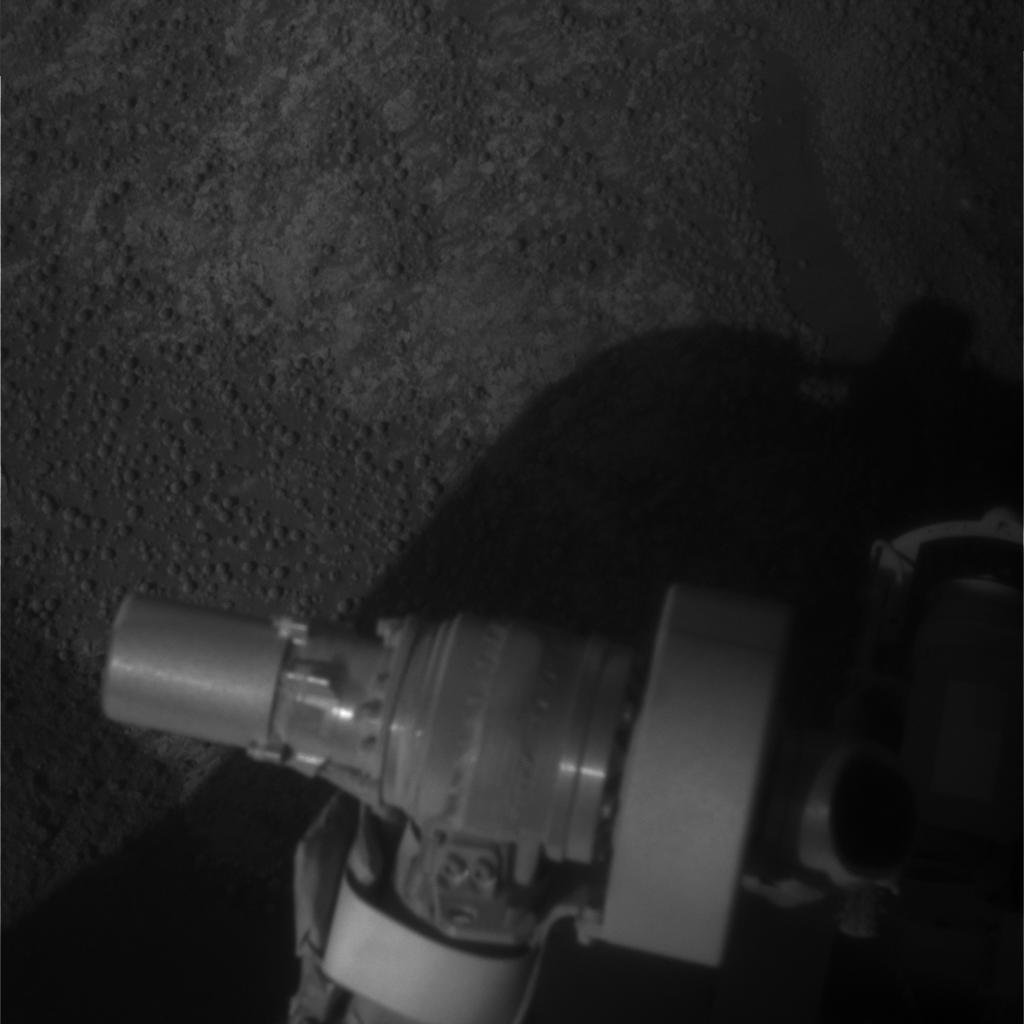
Surface features visible: Other Hardware, Rock Outcrops, Soil, Spherules, Nearby Surface, Rover Parts